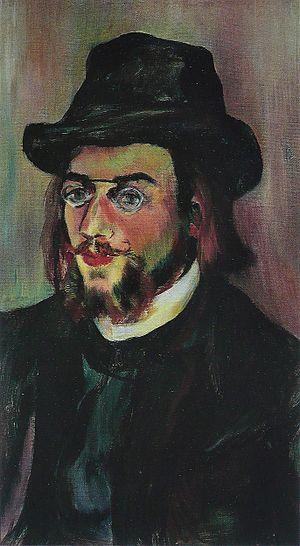
Éric-Alfred-Leslie Satie, dit Erik Satie, est un compositeur et pianiste français né à Honfleur le 17 mai 1866 et mort à Paris le 1ᵉʳ juillet 1925.